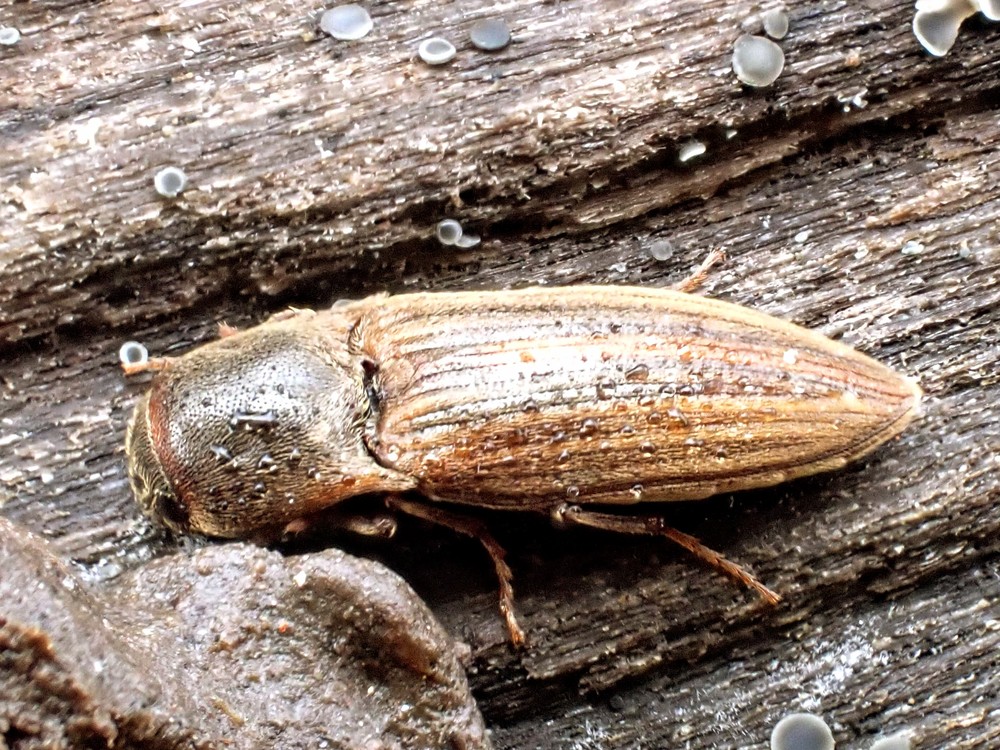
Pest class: clickbeetles_wireworms